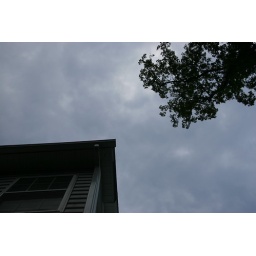
Looking up at the sky near the house